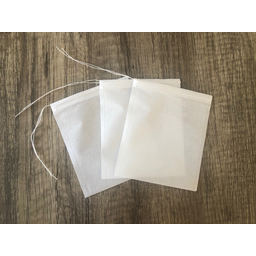
Label: trash